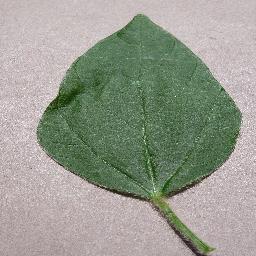
Label: Soybean___healthy